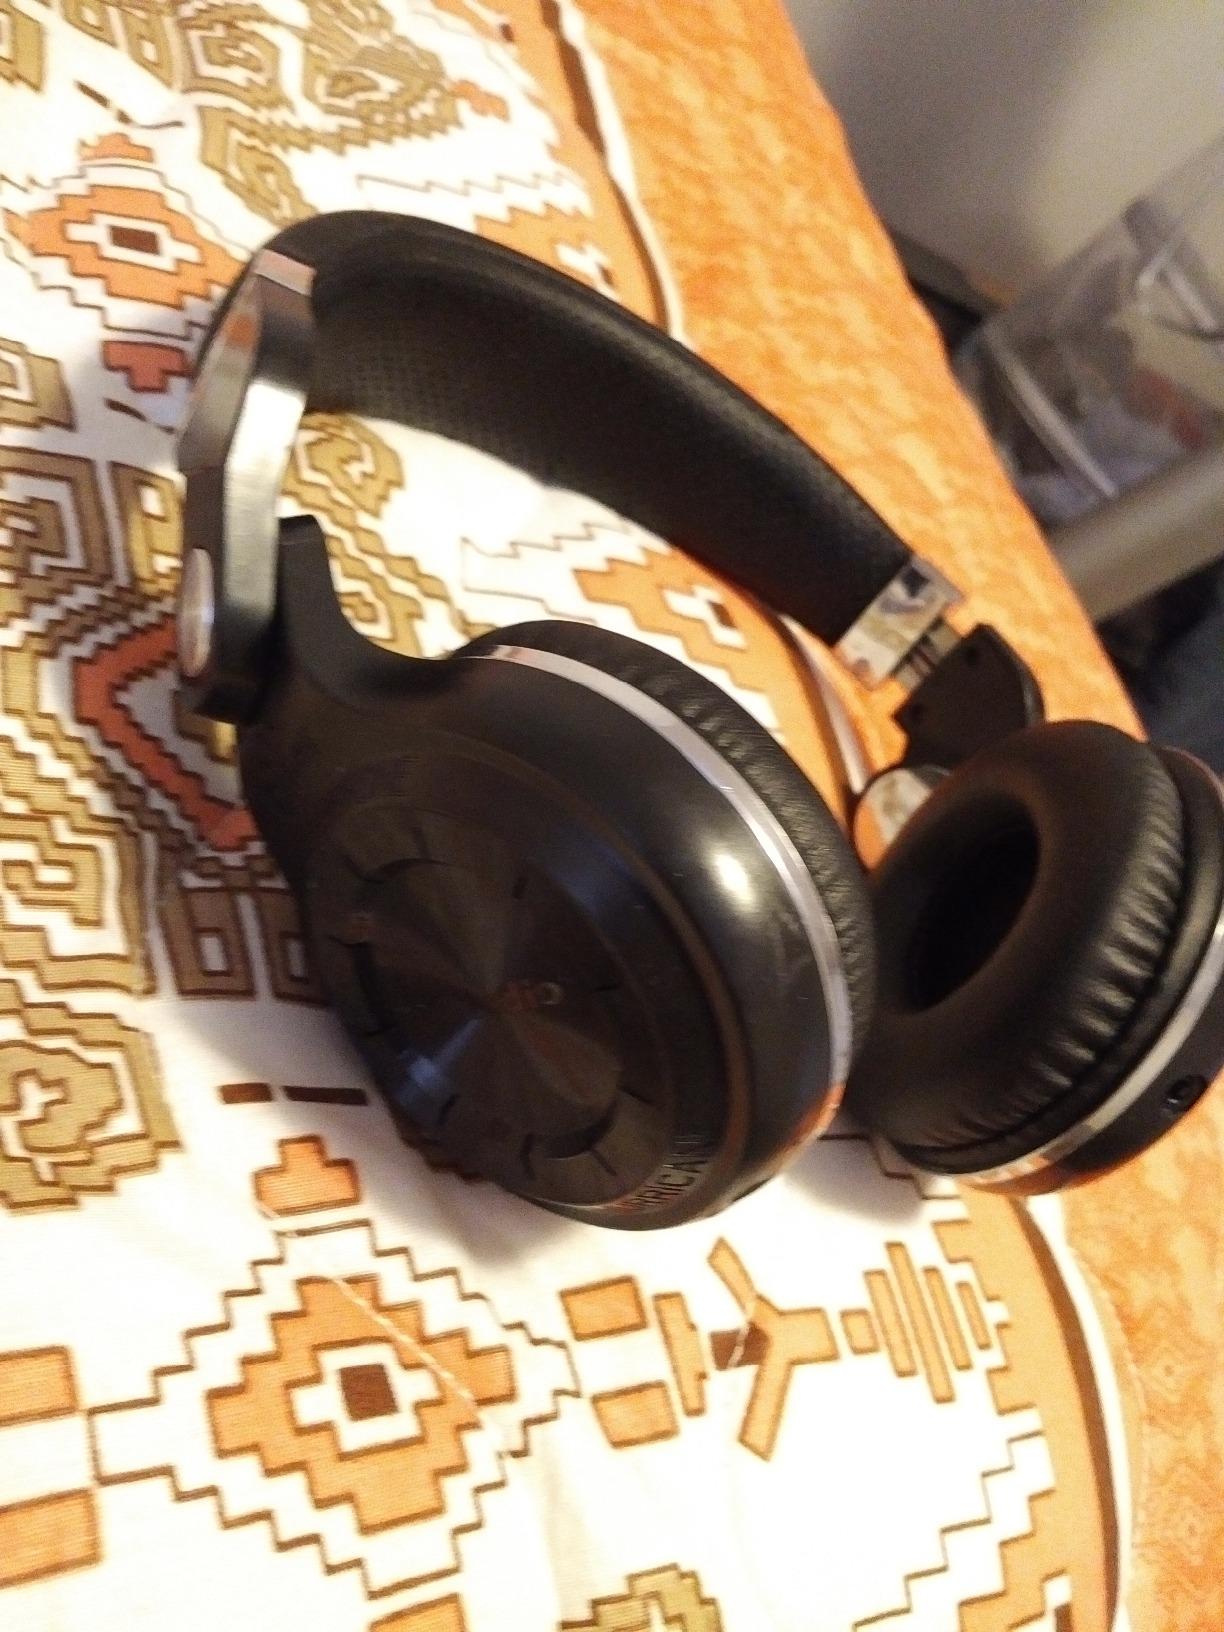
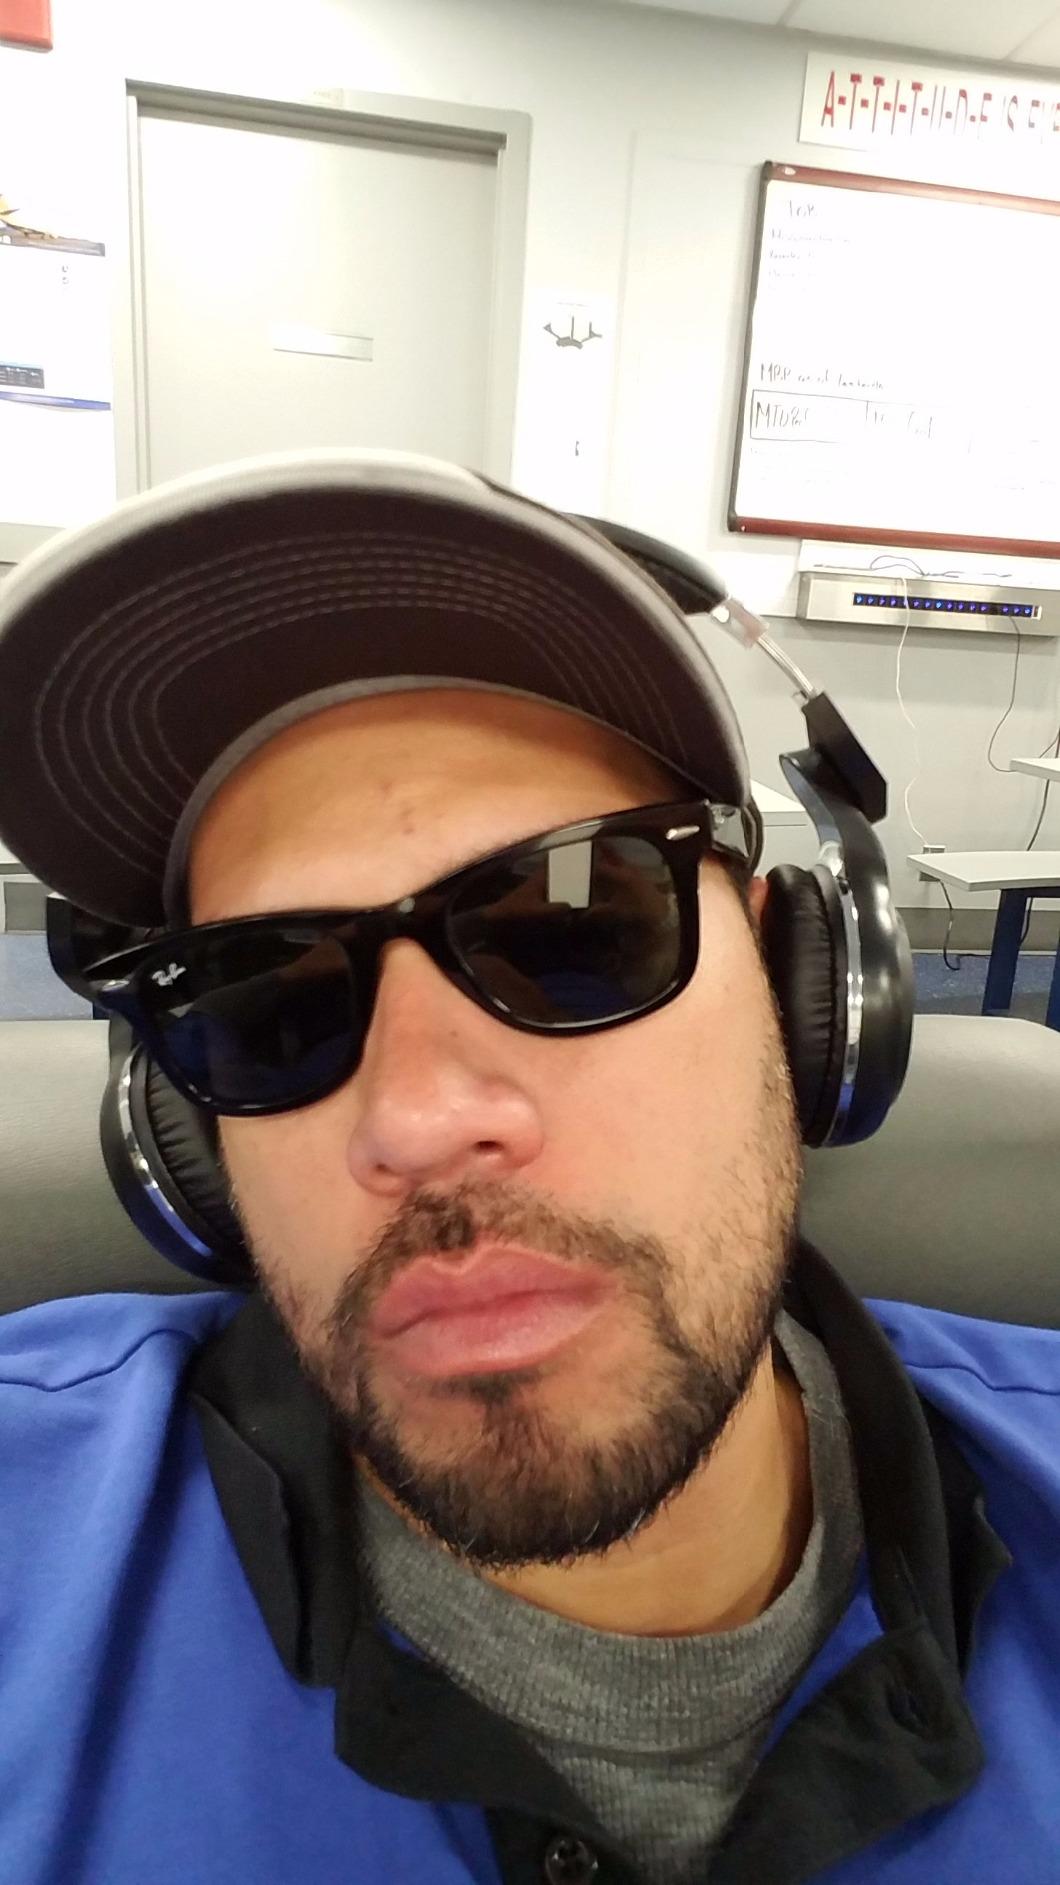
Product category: headphones
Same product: yes